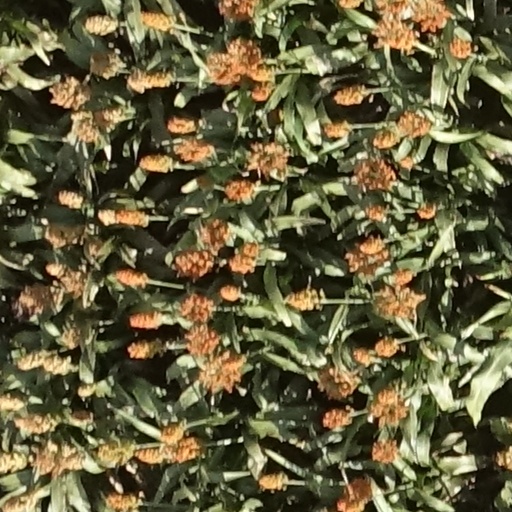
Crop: sorghum